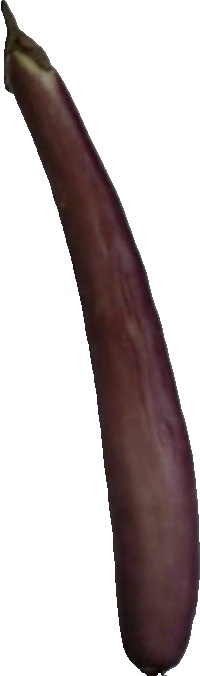
Label: eggplant_long_1